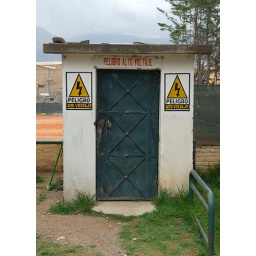
high voltage...still with rocks on the roof to hold it in place